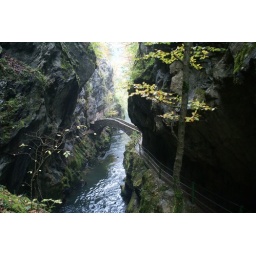
An old pack horse bridge across the gorge near to Noiraigue in the Swiss Jura.